Florida Second District Court of Appeal

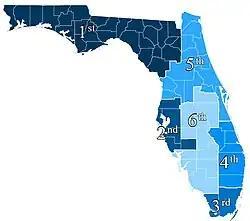
Florida DCA map

The initial territorial jurisdiction of the Second District, with its headquarters in Lakeland, encompassed twenty-eight counties, ranging from Lake County in the north, to Collier County and Broward County in the south.